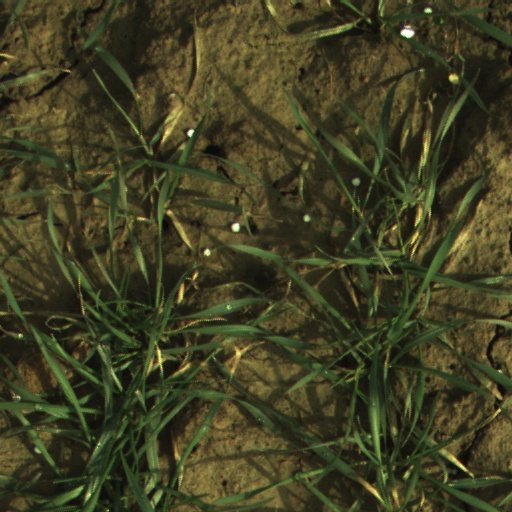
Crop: wheat